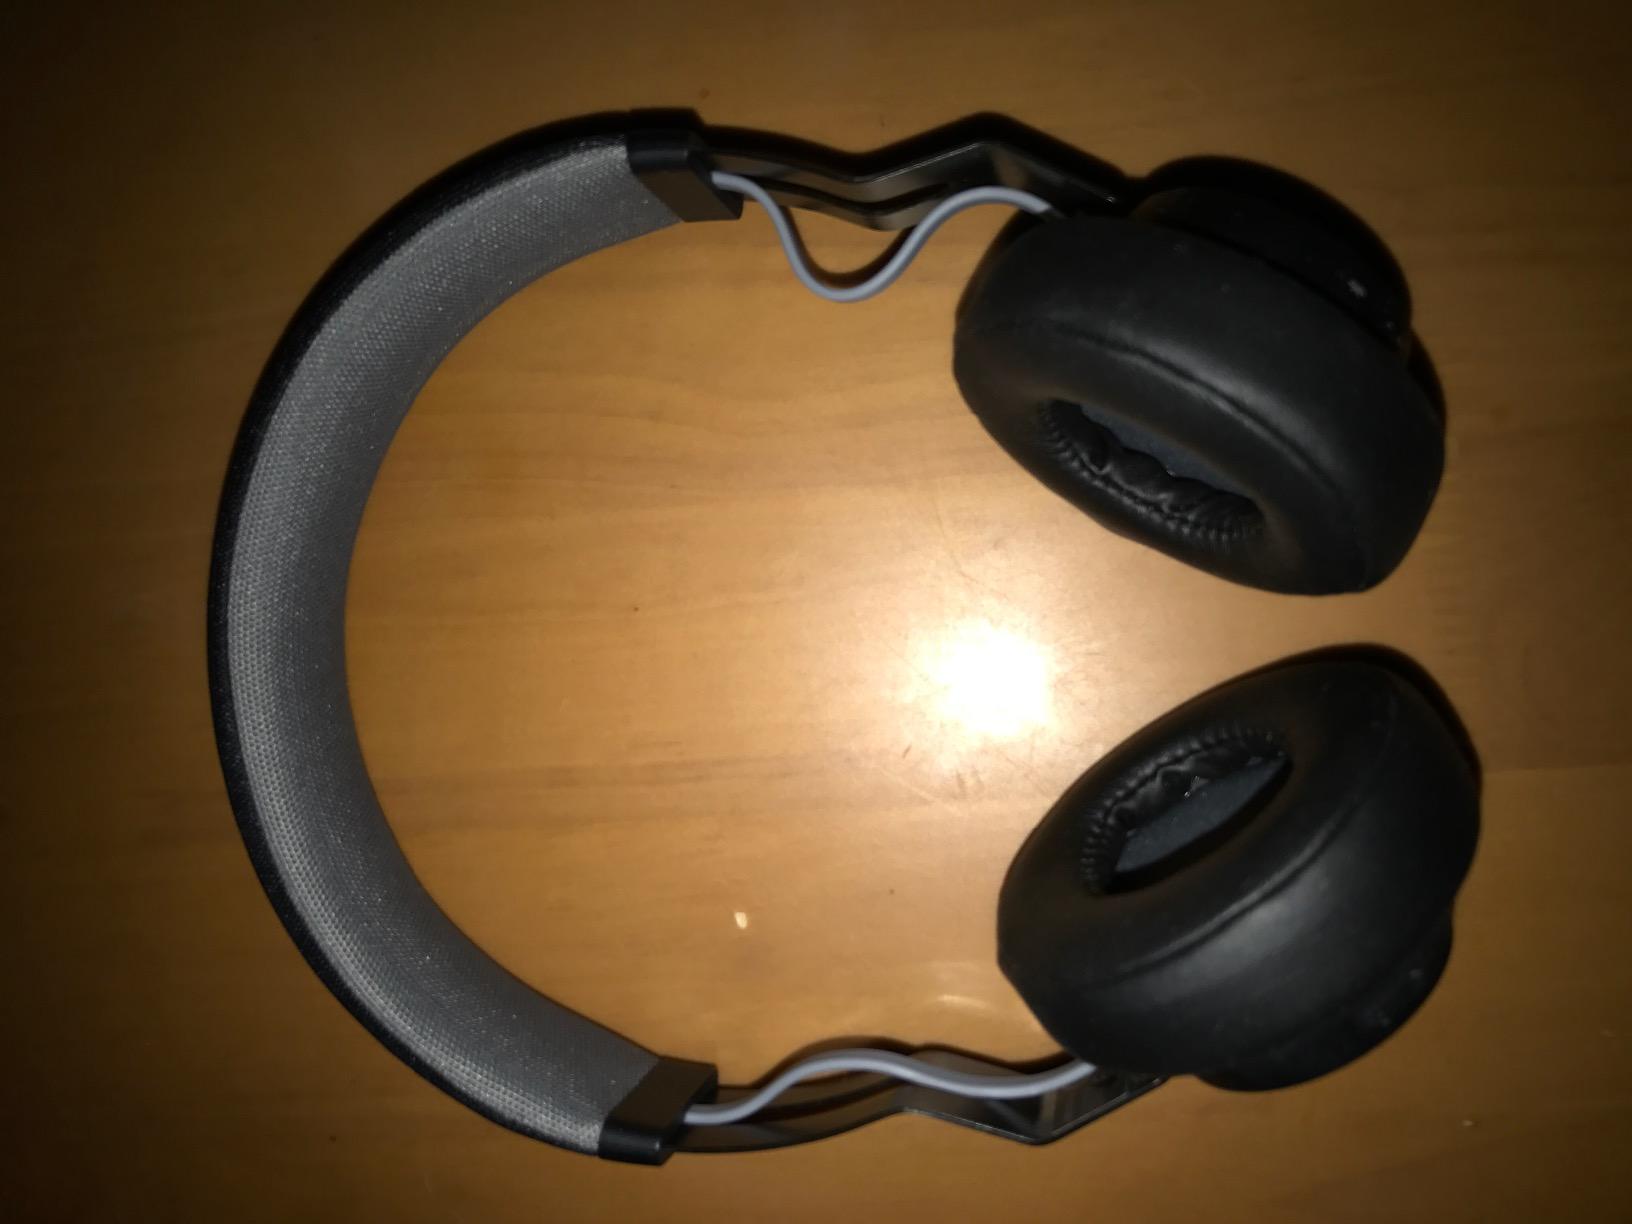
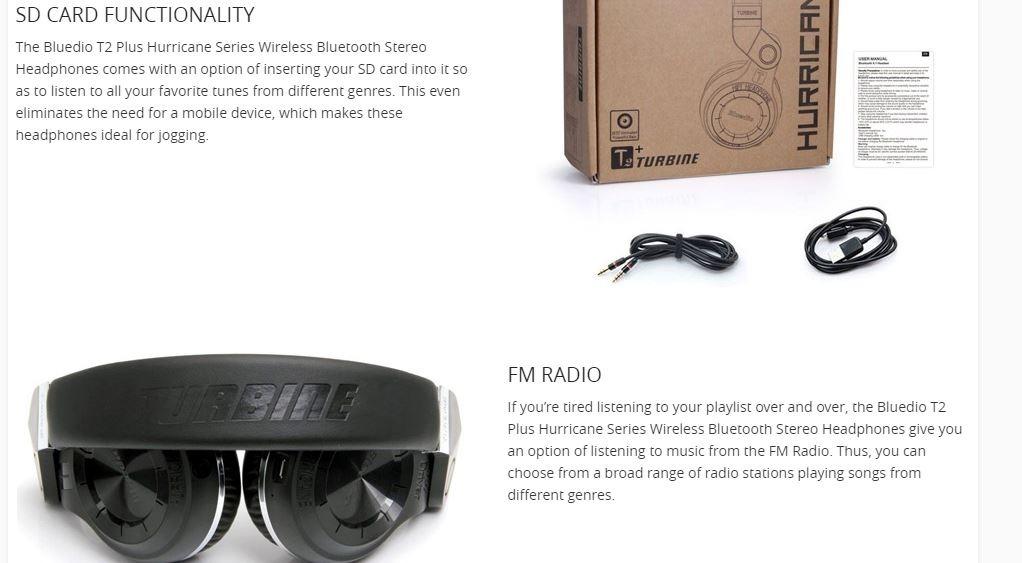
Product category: headphones
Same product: no